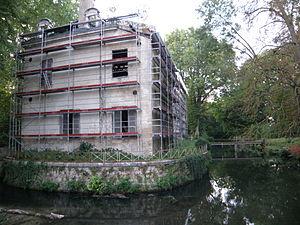
Château de Polisy
Cet article recense les monuments historiques de l'Aube, en France.
Polisy est une commune française, située dans le département de l'Aube en région Grand Est.
Le château du Polisy est un château situé à Polisy, en France.